Magdalen Laver

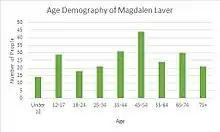
A table showing the age demography of Magdalen Laver in 2011.

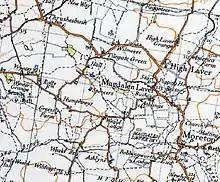
An excerpt of a 20th-century Ordnance Survey map showing Magdalen Laver.

Magdalen Laver is a village and a civil parish in the Epping Forest district, in the county of Essex, England. Magdalen Laver is east of Harlow and of close proximity to the M11 motorway. Magdalen Laver has a village hall and a church called St Mary Magdalen.